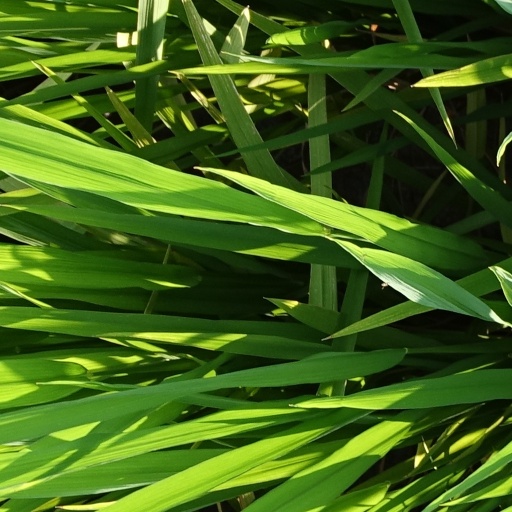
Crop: rice